Emanuel Mendel

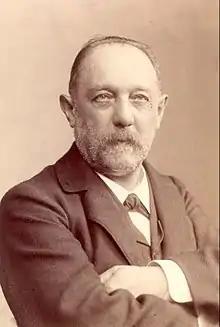
Emanuel Mendel

Emanuel Mendel (October 28, 1839 – June 23, 1907) was a German neurologist and psychiatrist who was a university professor (from 1884 an associate professor) and director of a polyclinic in Berlin. He was born in Bunzlau, Lower Silesia; (today known as Bolesławiec, Poland) into a Jewish family.